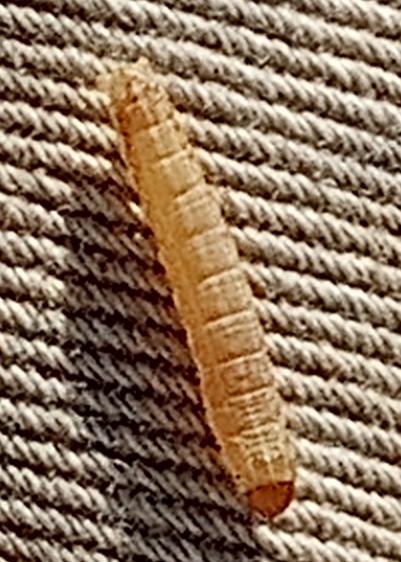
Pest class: cutworms